IJsselmeer

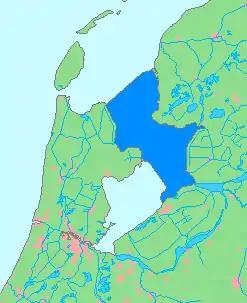
IJsselmeer in dark blue

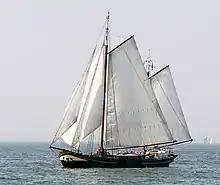
Traditional boat on the IJsselmeer

The IJsselmeer, also known as Lake IJssel in English, is a closed-off freshwater lake in the central Netherlands bordering the provinces of Flevoland, North Holland and Friesland. It covers an area of with an average depth of . The river IJssel, after which the lake was named, flows into the IJsselmeer.